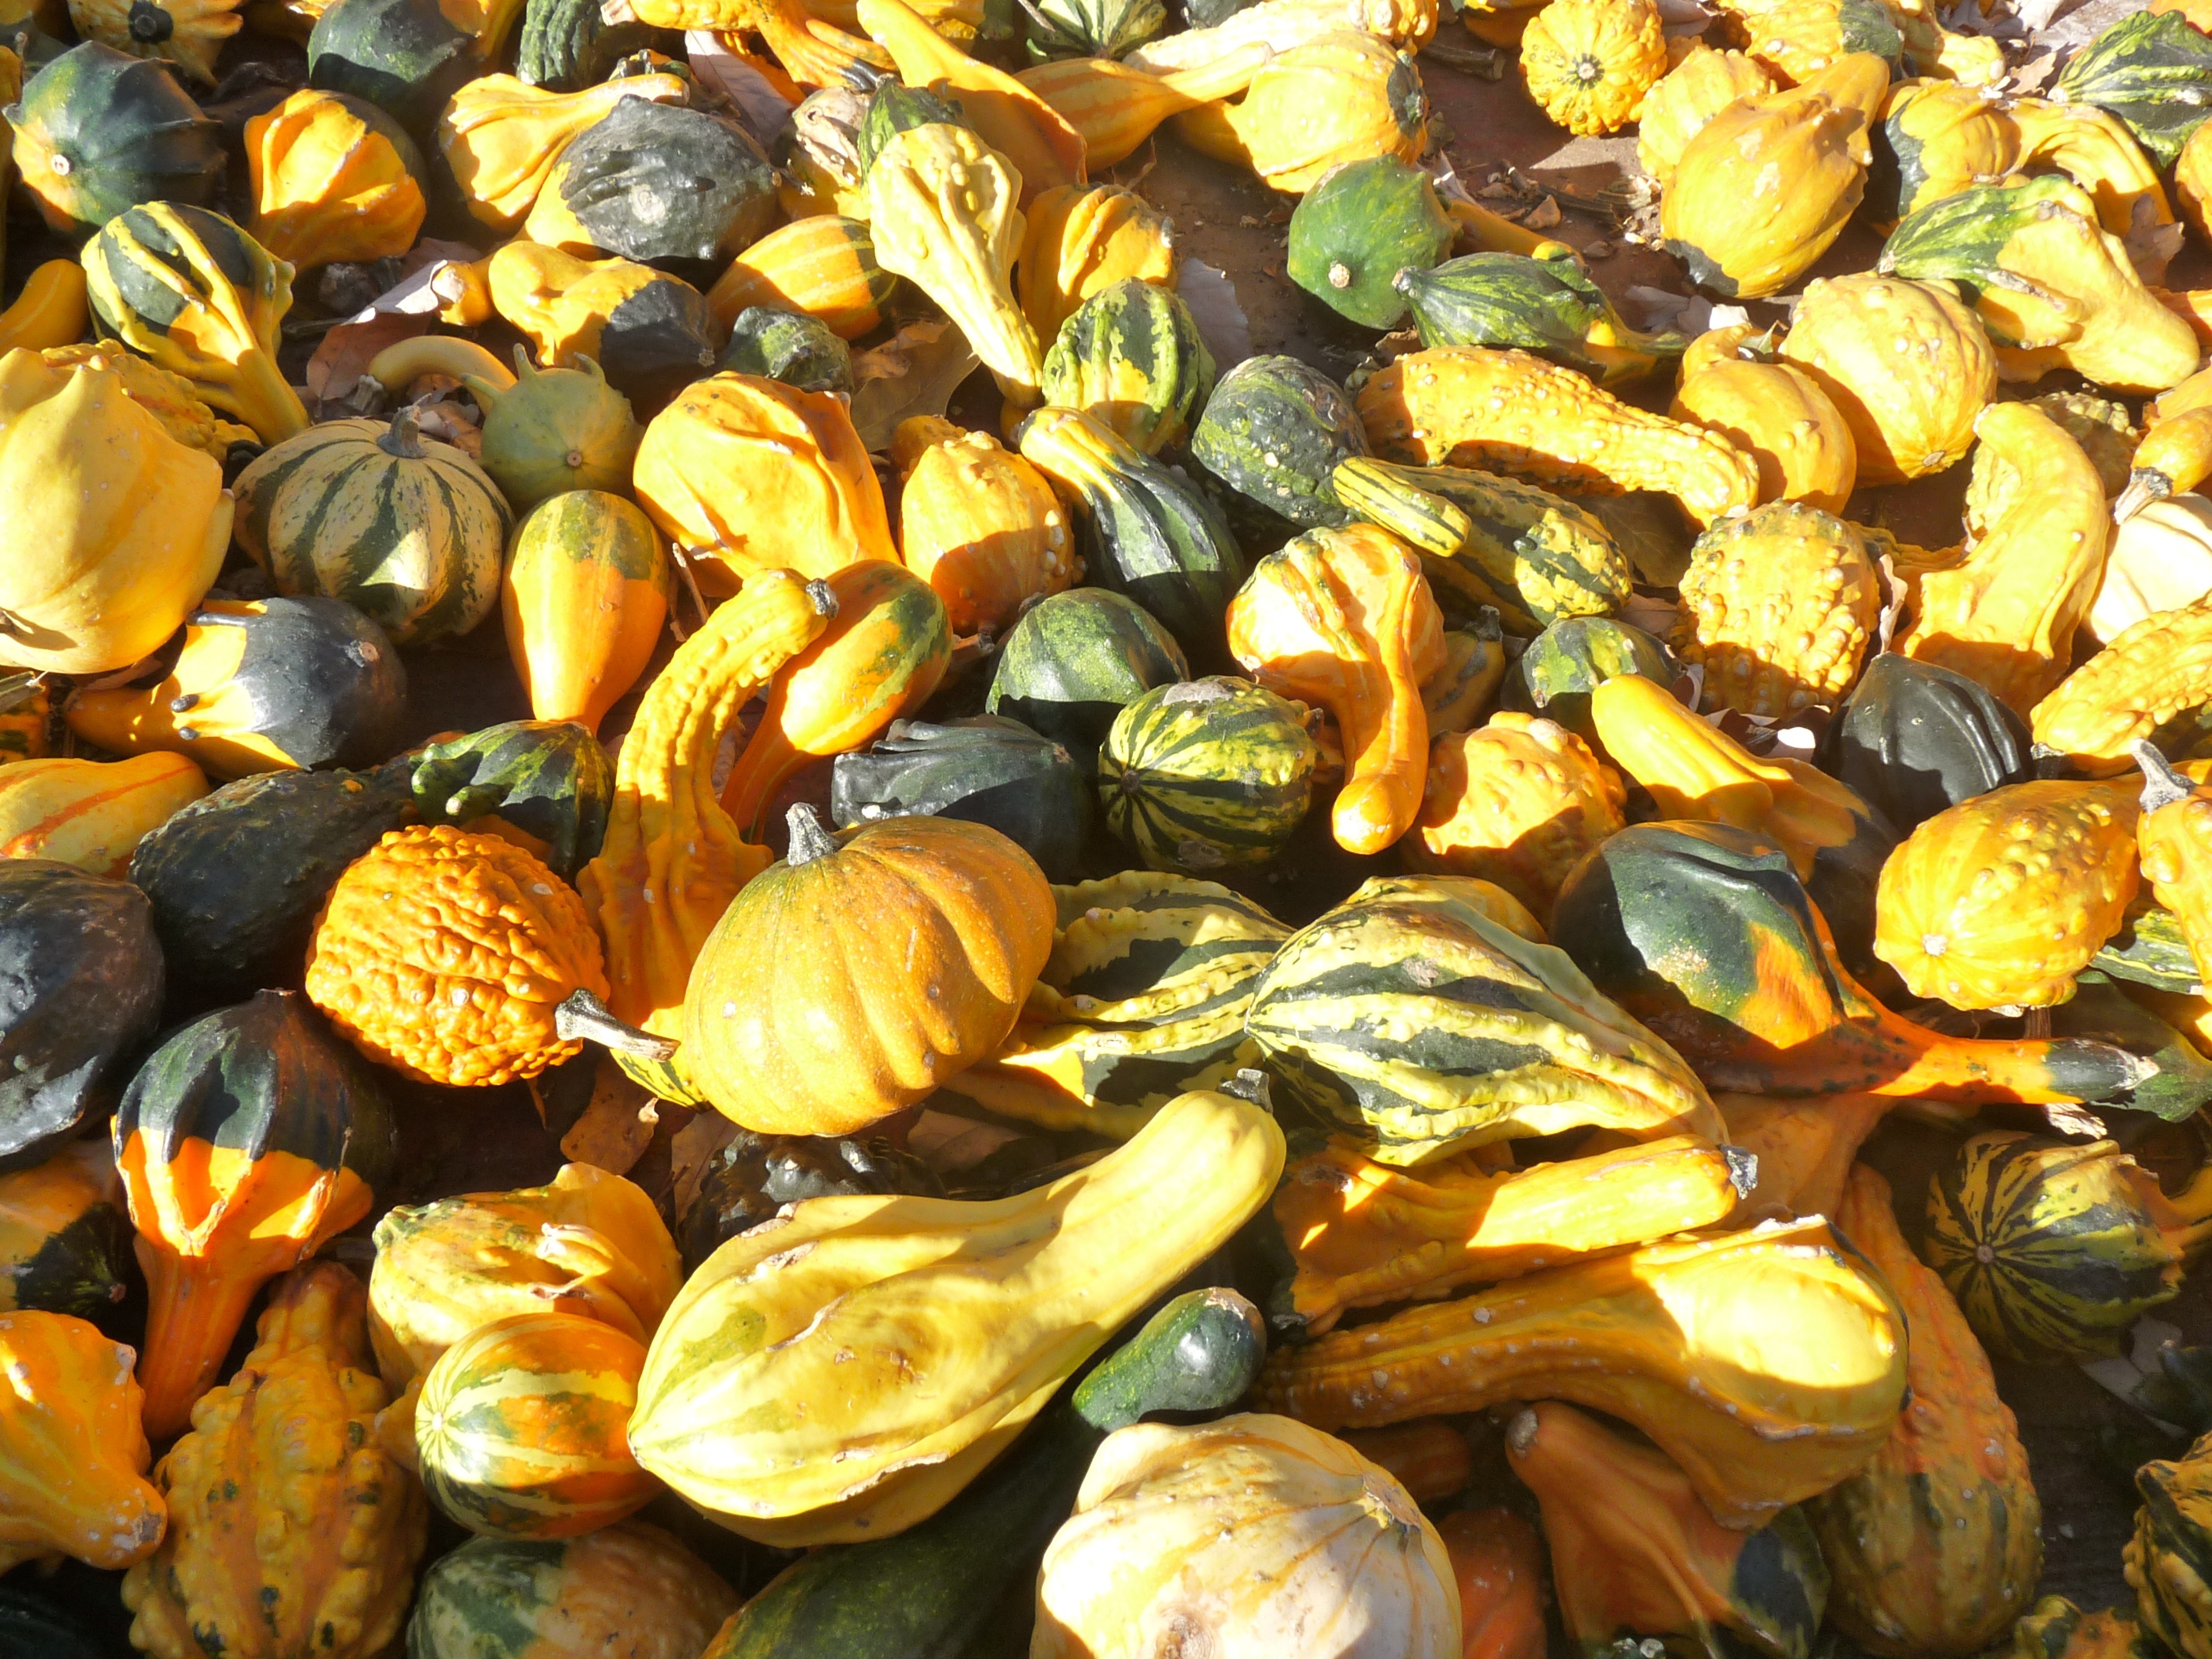
plant, farm, fruit, leaf, fall, flower, food, harvest, produce, vegetable, autumn, pumpkin, halloween, gourd, thanksgiving, cucurbita, flowering plant, land plant